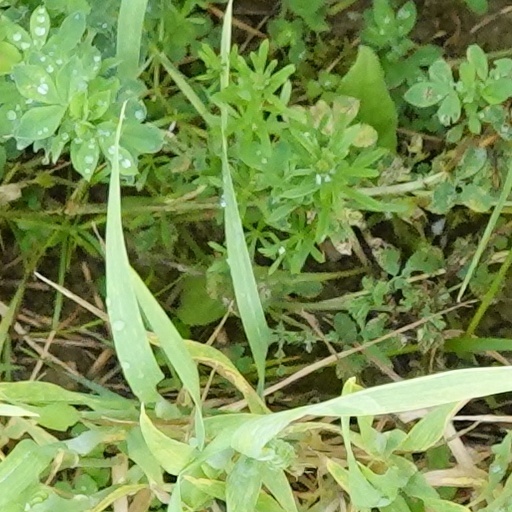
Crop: wheat